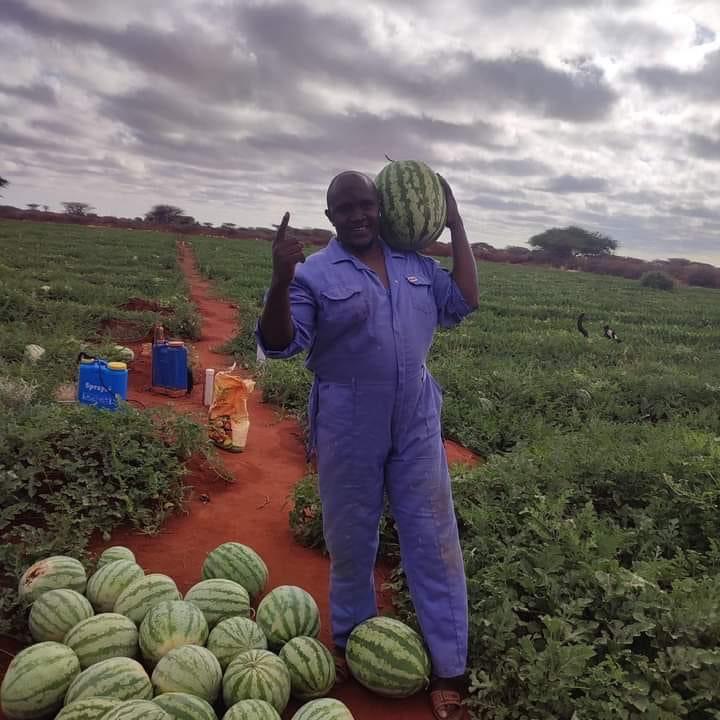
Mtu aliyevalia mavazi maalumu aliyeshika moja ya zao aina ya tikiti maji katika eneo la wazi lililozungukwa na mazao hayo, ikiashiria ni eneo litumikalo kwa ajili ya uzalishaji wa mazao hayo ya kibiashara.